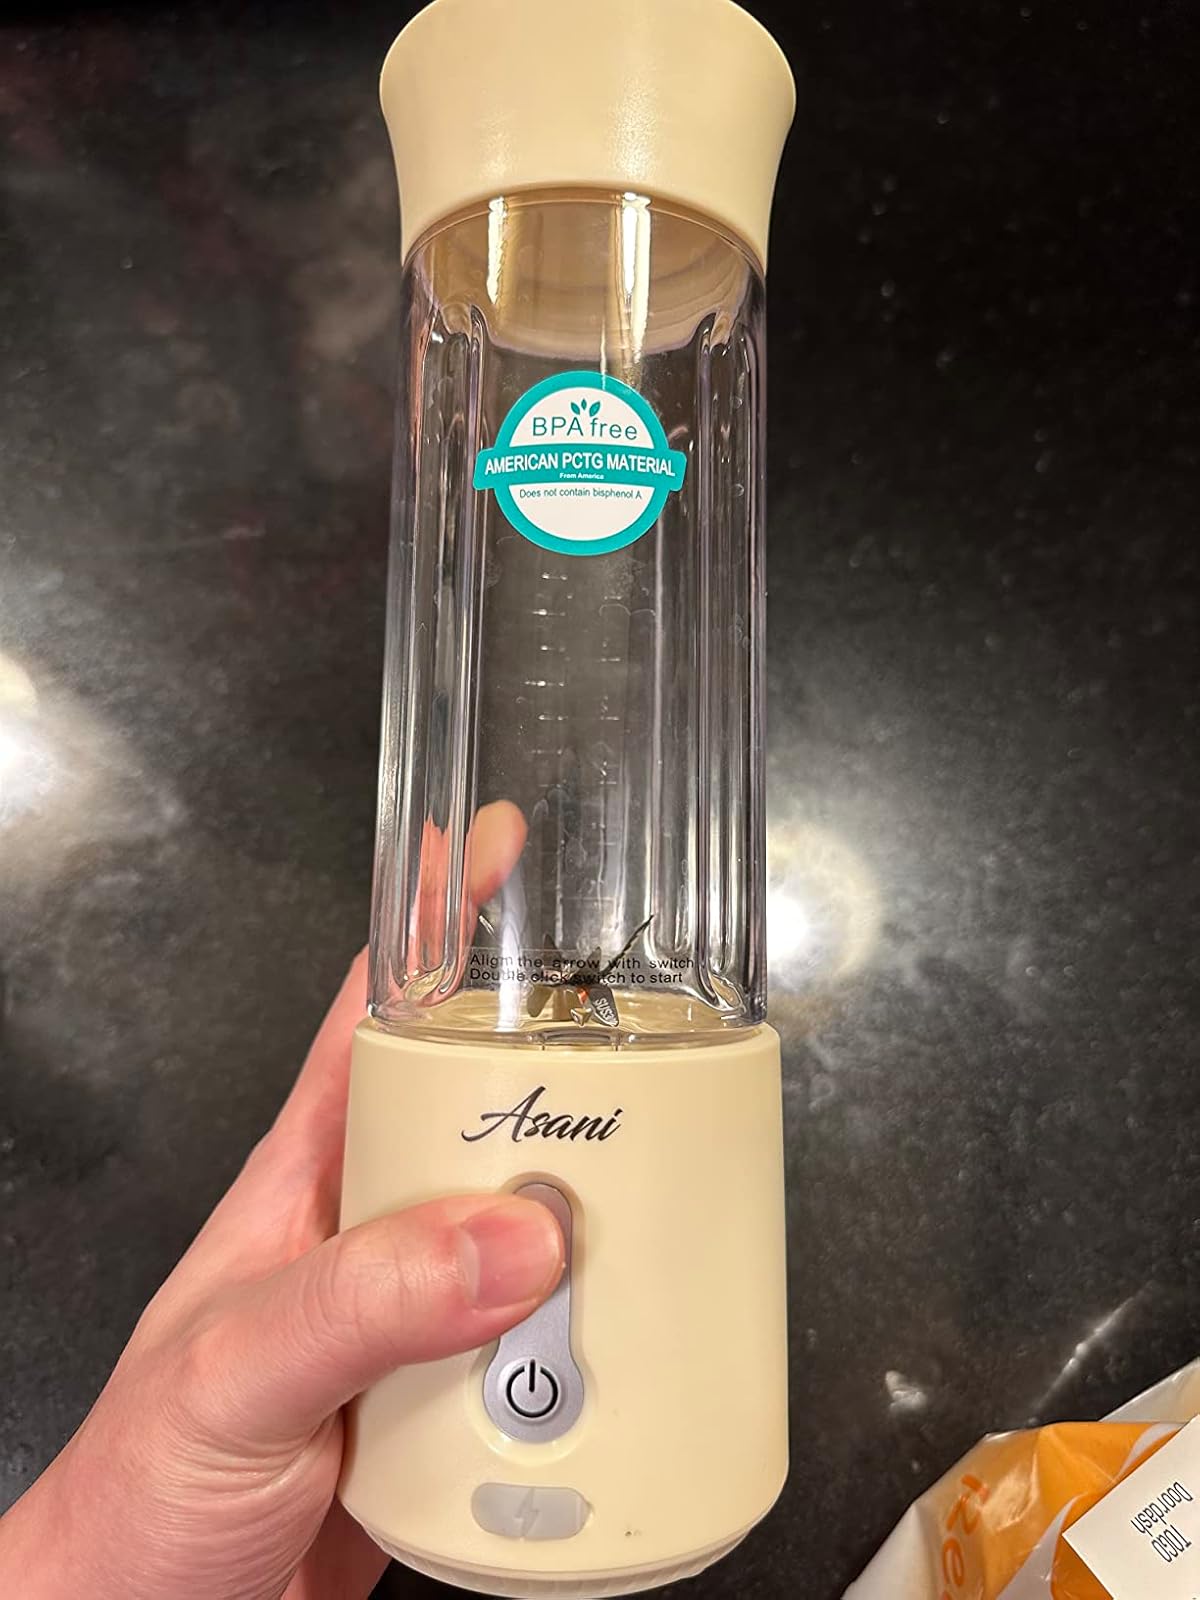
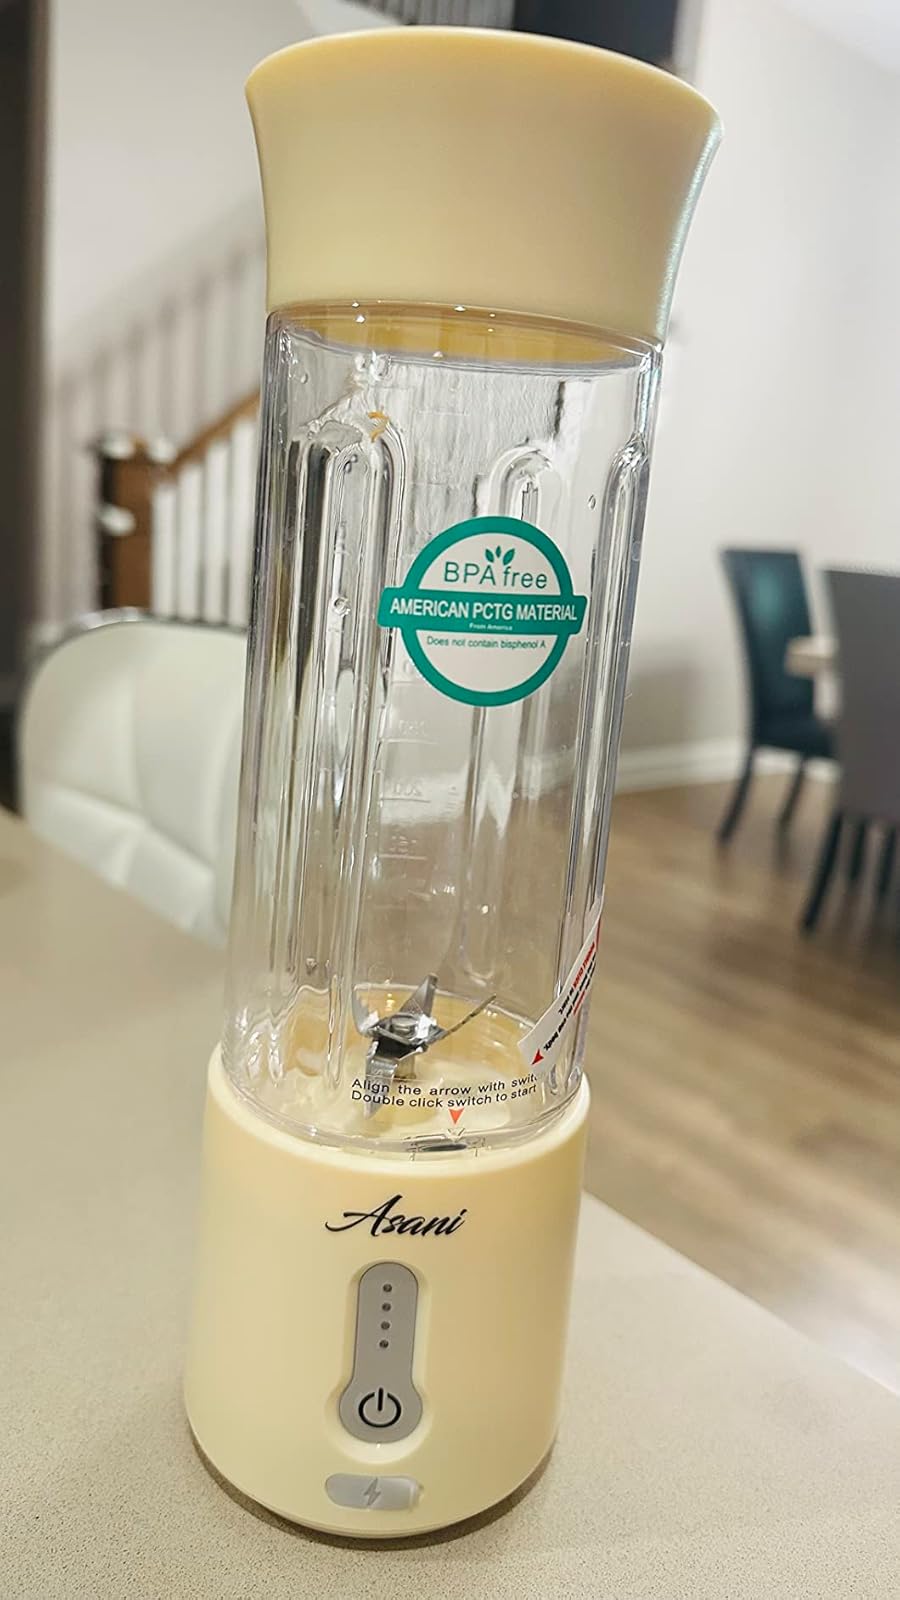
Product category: items_blender
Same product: yes